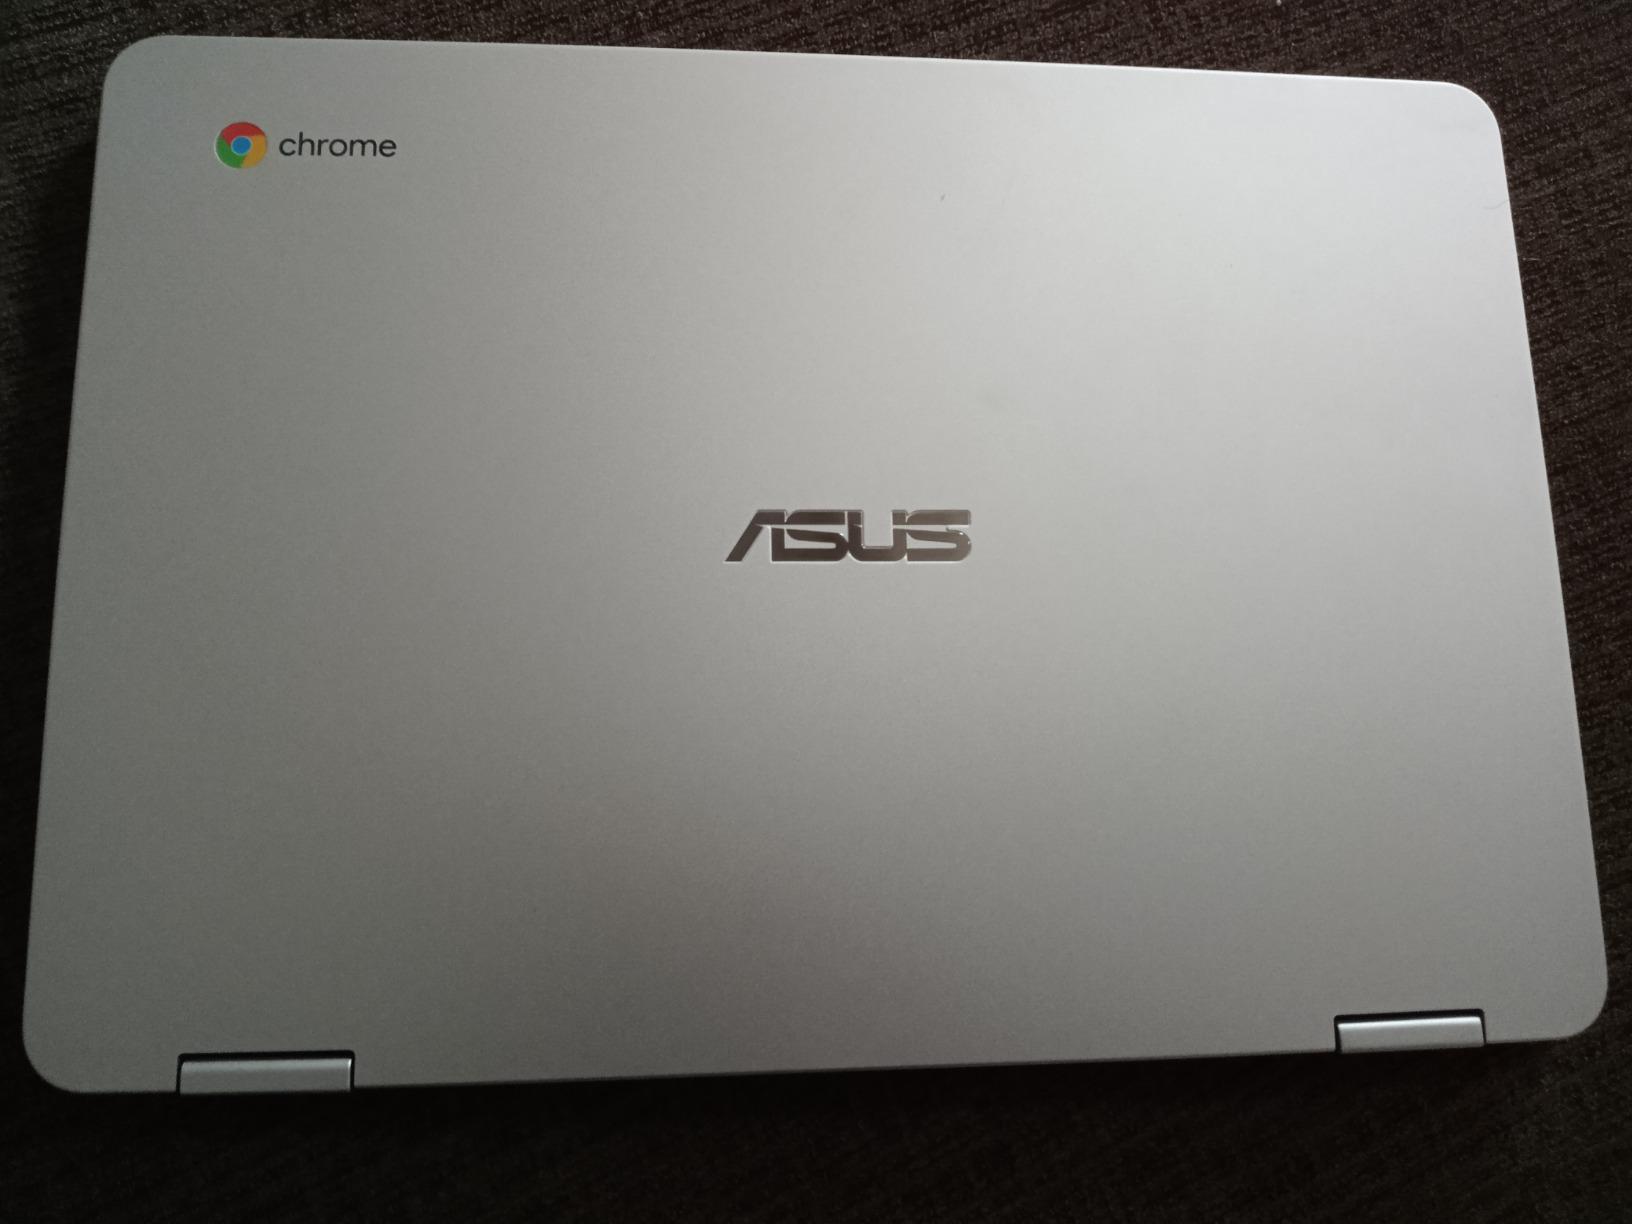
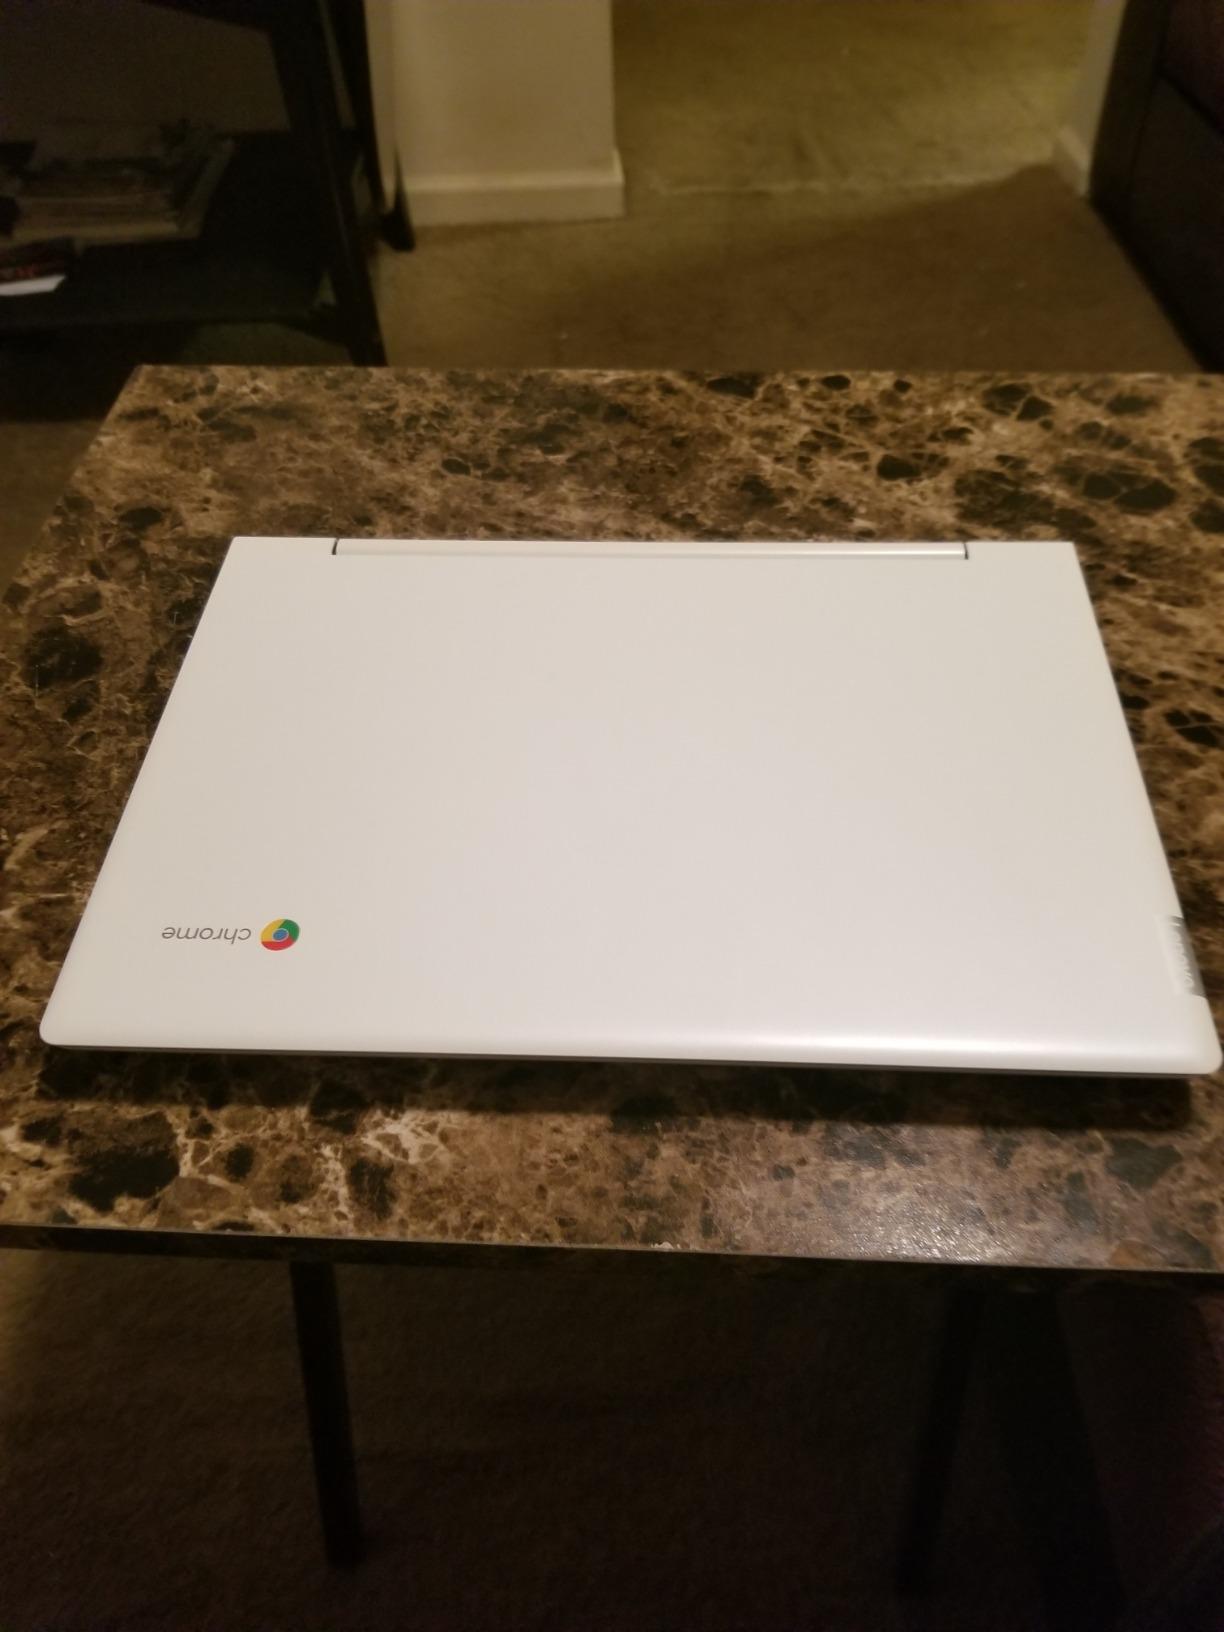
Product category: laptop
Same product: no